Esopus Creek

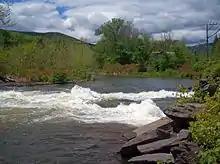
Whitewater forming where water joins a wide stream from the right. There are mountains and trees in the background, with some rocks at the lower right

The deluge at Winnisook Lake led to concerns after the rains stopped that the dam would burst, which could have devastated much of Shandaken even further; the problem was made more urgent since Giant Ledge Stream had washed out the bridge along County Route 47, cutting the lake and headwaters of the Esopus off from the rest of the town. Many homes and businesses downstream had suffered serious damage from the floods; in Phoenicia the popular Sweet Sue's restaurant was flooded to a depth of a foot, with five inches of silt. The Bridge Street crossing into the hamlet from the east had to be closed and rebuilt. Further downstream on the upper Esopus, a lightly used bridge at Coldbrook was swept away, along with most of the old railroad trestle near the mouth of the reservoir. Two weeks later, the remnants of Tropical Storm Lee brought another of rain and more flooding to areas still recovering from Irene.